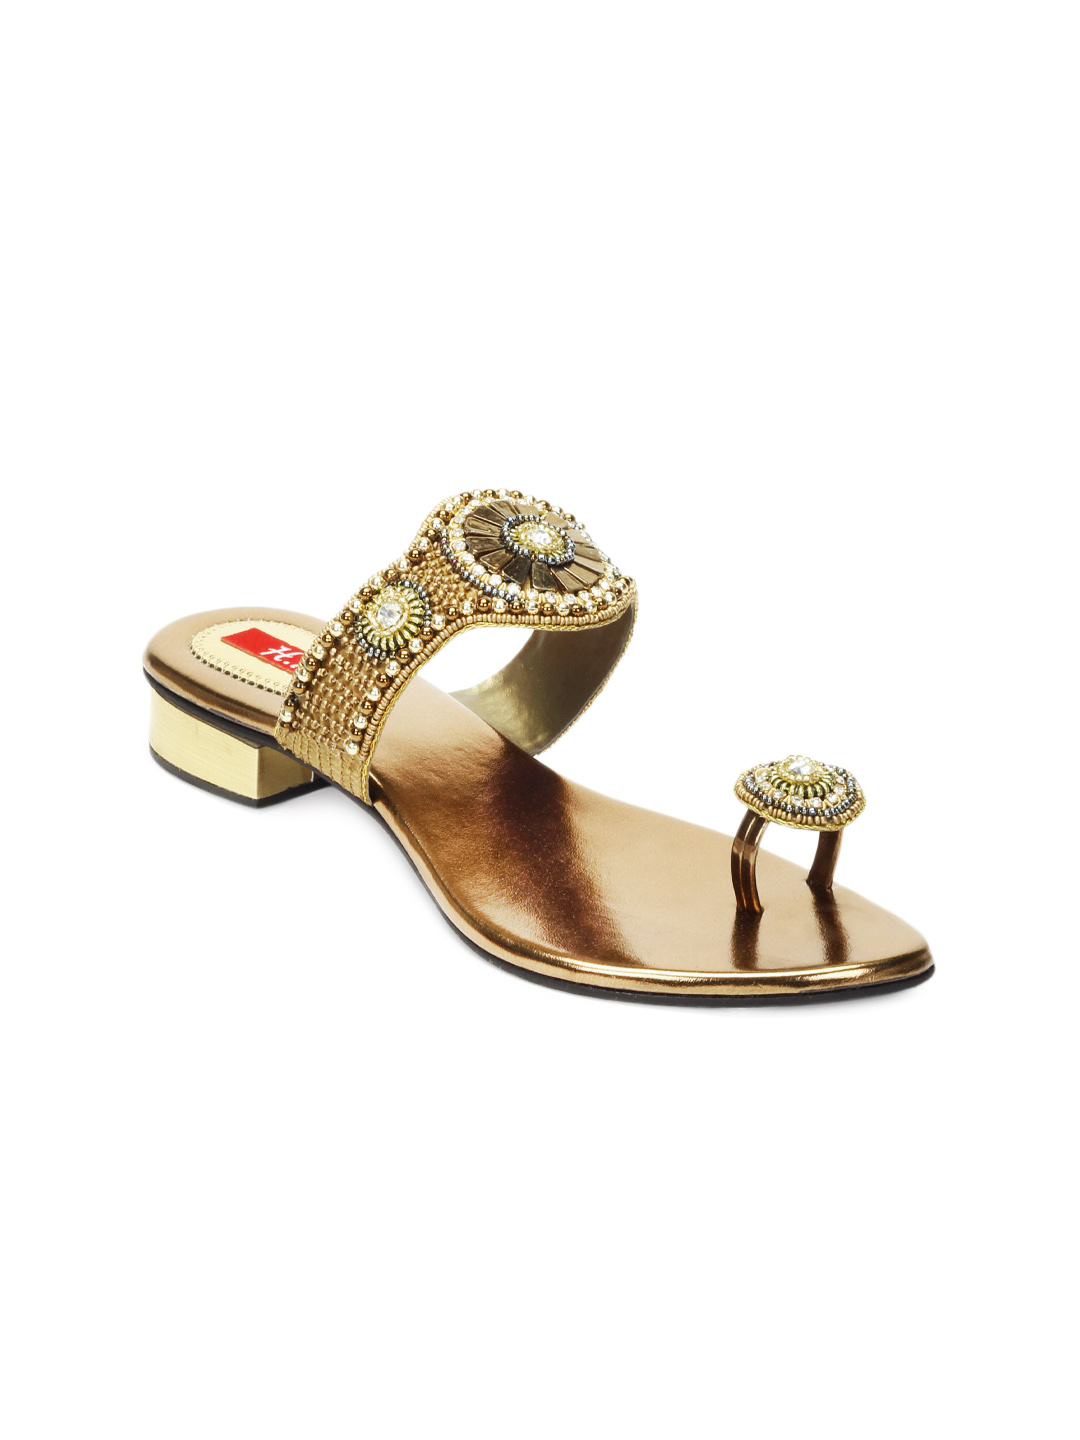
HM Women Golden Flats
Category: Footwear / Shoes / Heels
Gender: Women
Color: Gold
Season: Winter 2012
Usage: Casual